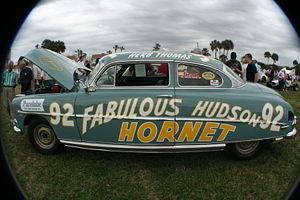
Herb Thomas est un pilote américain de NASCAR né le 6 avril 1923 à Olivia, Caroline du Nord, et mort le 9 août 2000.